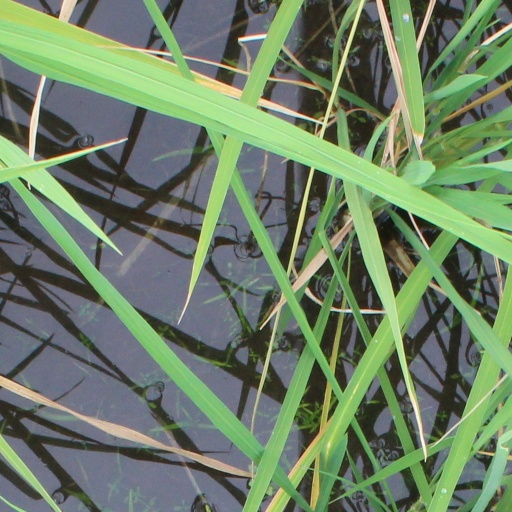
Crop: rice